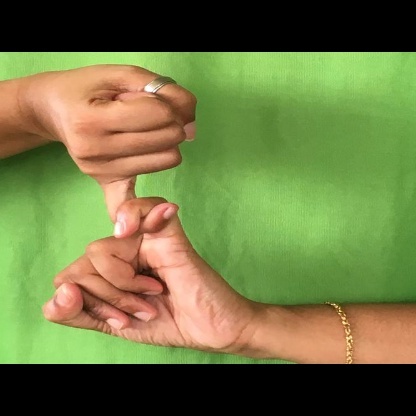
Mudra: Kilaka